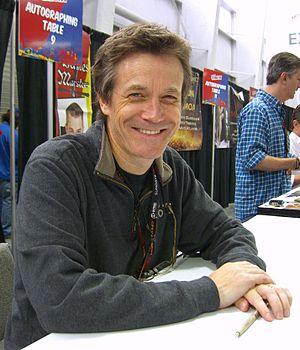
Bill Amend est un auteur de bande dessinée américain, créateur du comic strip FoxTrot, publié depuis 1988 et distribué fin 2006 dans plus de 1200 journaux. Depuis le 1ᵉʳ janvier 2007, Amend ne crée plus que de nouvelles pages du dimanche.